Hume Highway

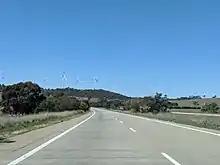
Hume Highway near Gunning

Gunning's 19th century main street was built very wide, for the time of horse and bullock-drawn wagons. This served the town well when the main highway between Sydney and Melbourne carried cars and trucks through the town. This ceased when the bypass was completed on 5 April 1993. The town is now much quieter, and it has been able to resume a more rural pace of life. It has developed something of an industry in providing bed and breakfast accommodation. The recently built Gunning Wind Farm is located beside the highway, with its wind turbines providing a distinctive landmark.